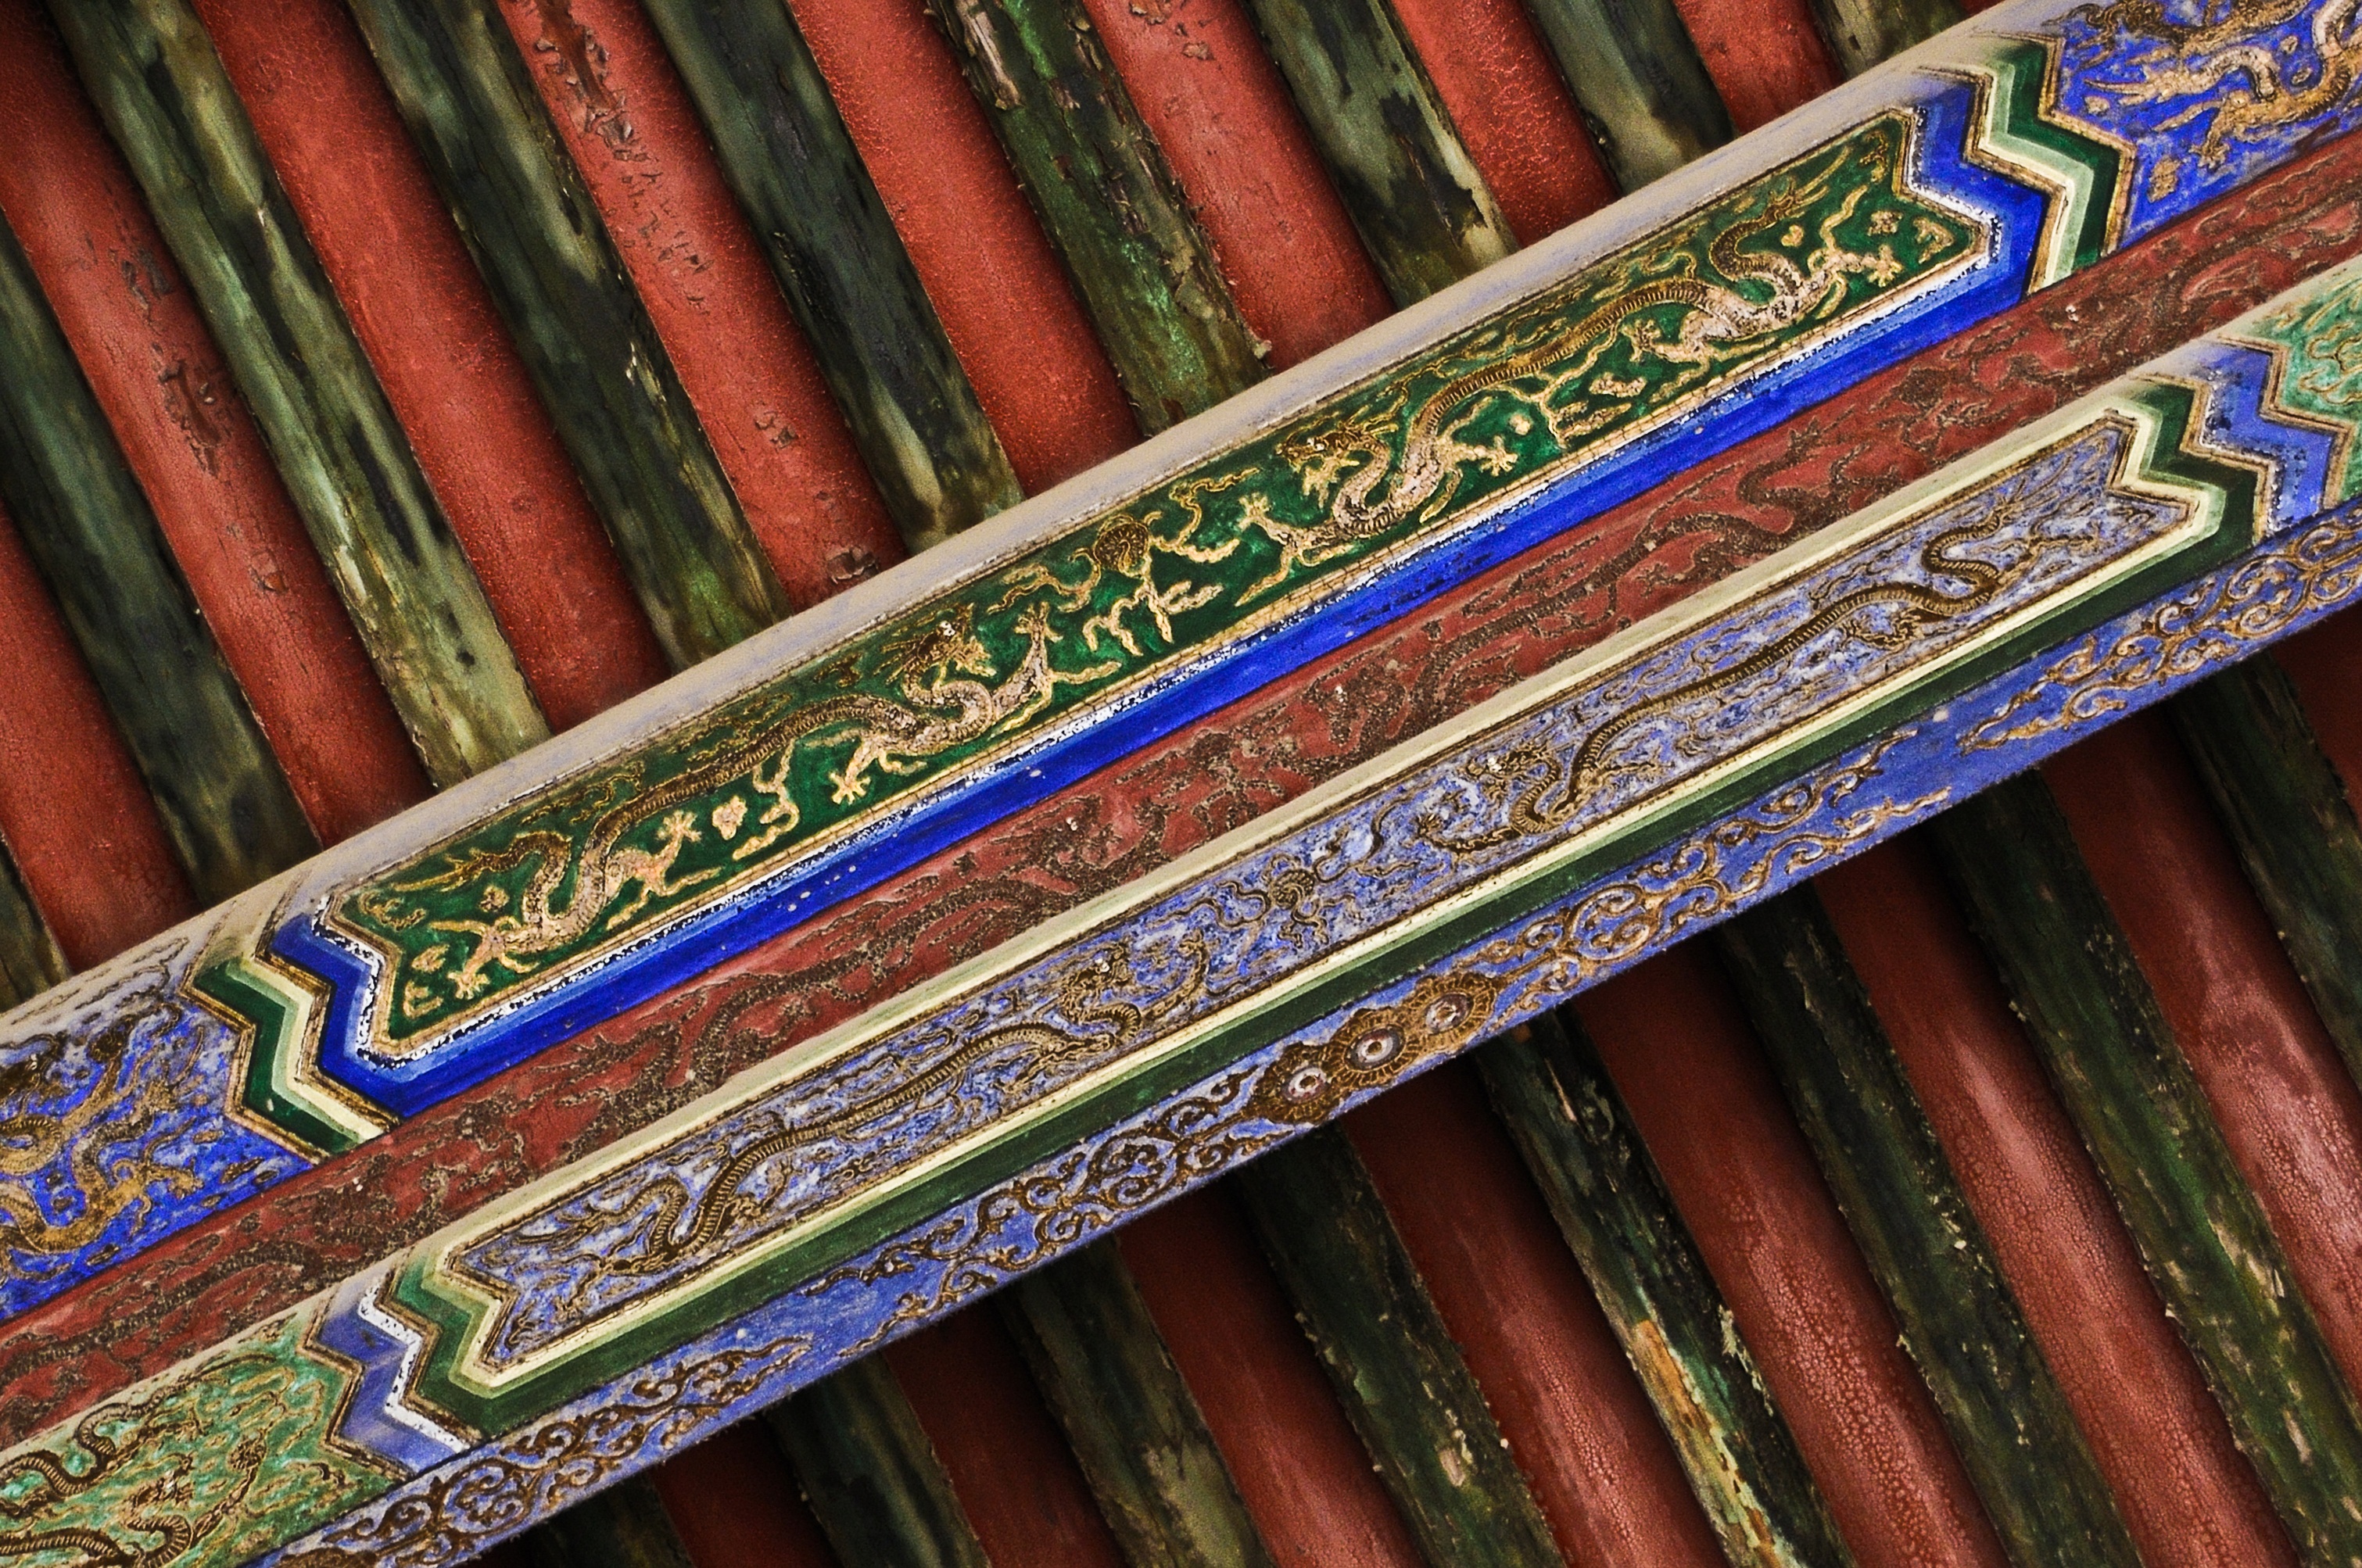
wood, ceiling, pattern, color, material, ornament, art, design, beijing, detail, china, pekin, forbidden city, cue stick